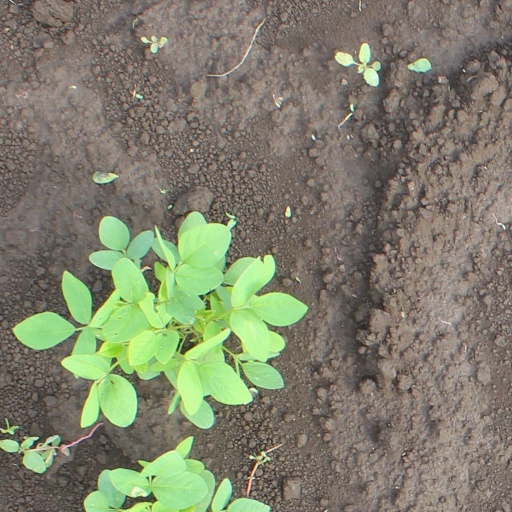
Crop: soybean